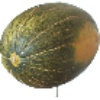
Label: melon_piel_de_sapo